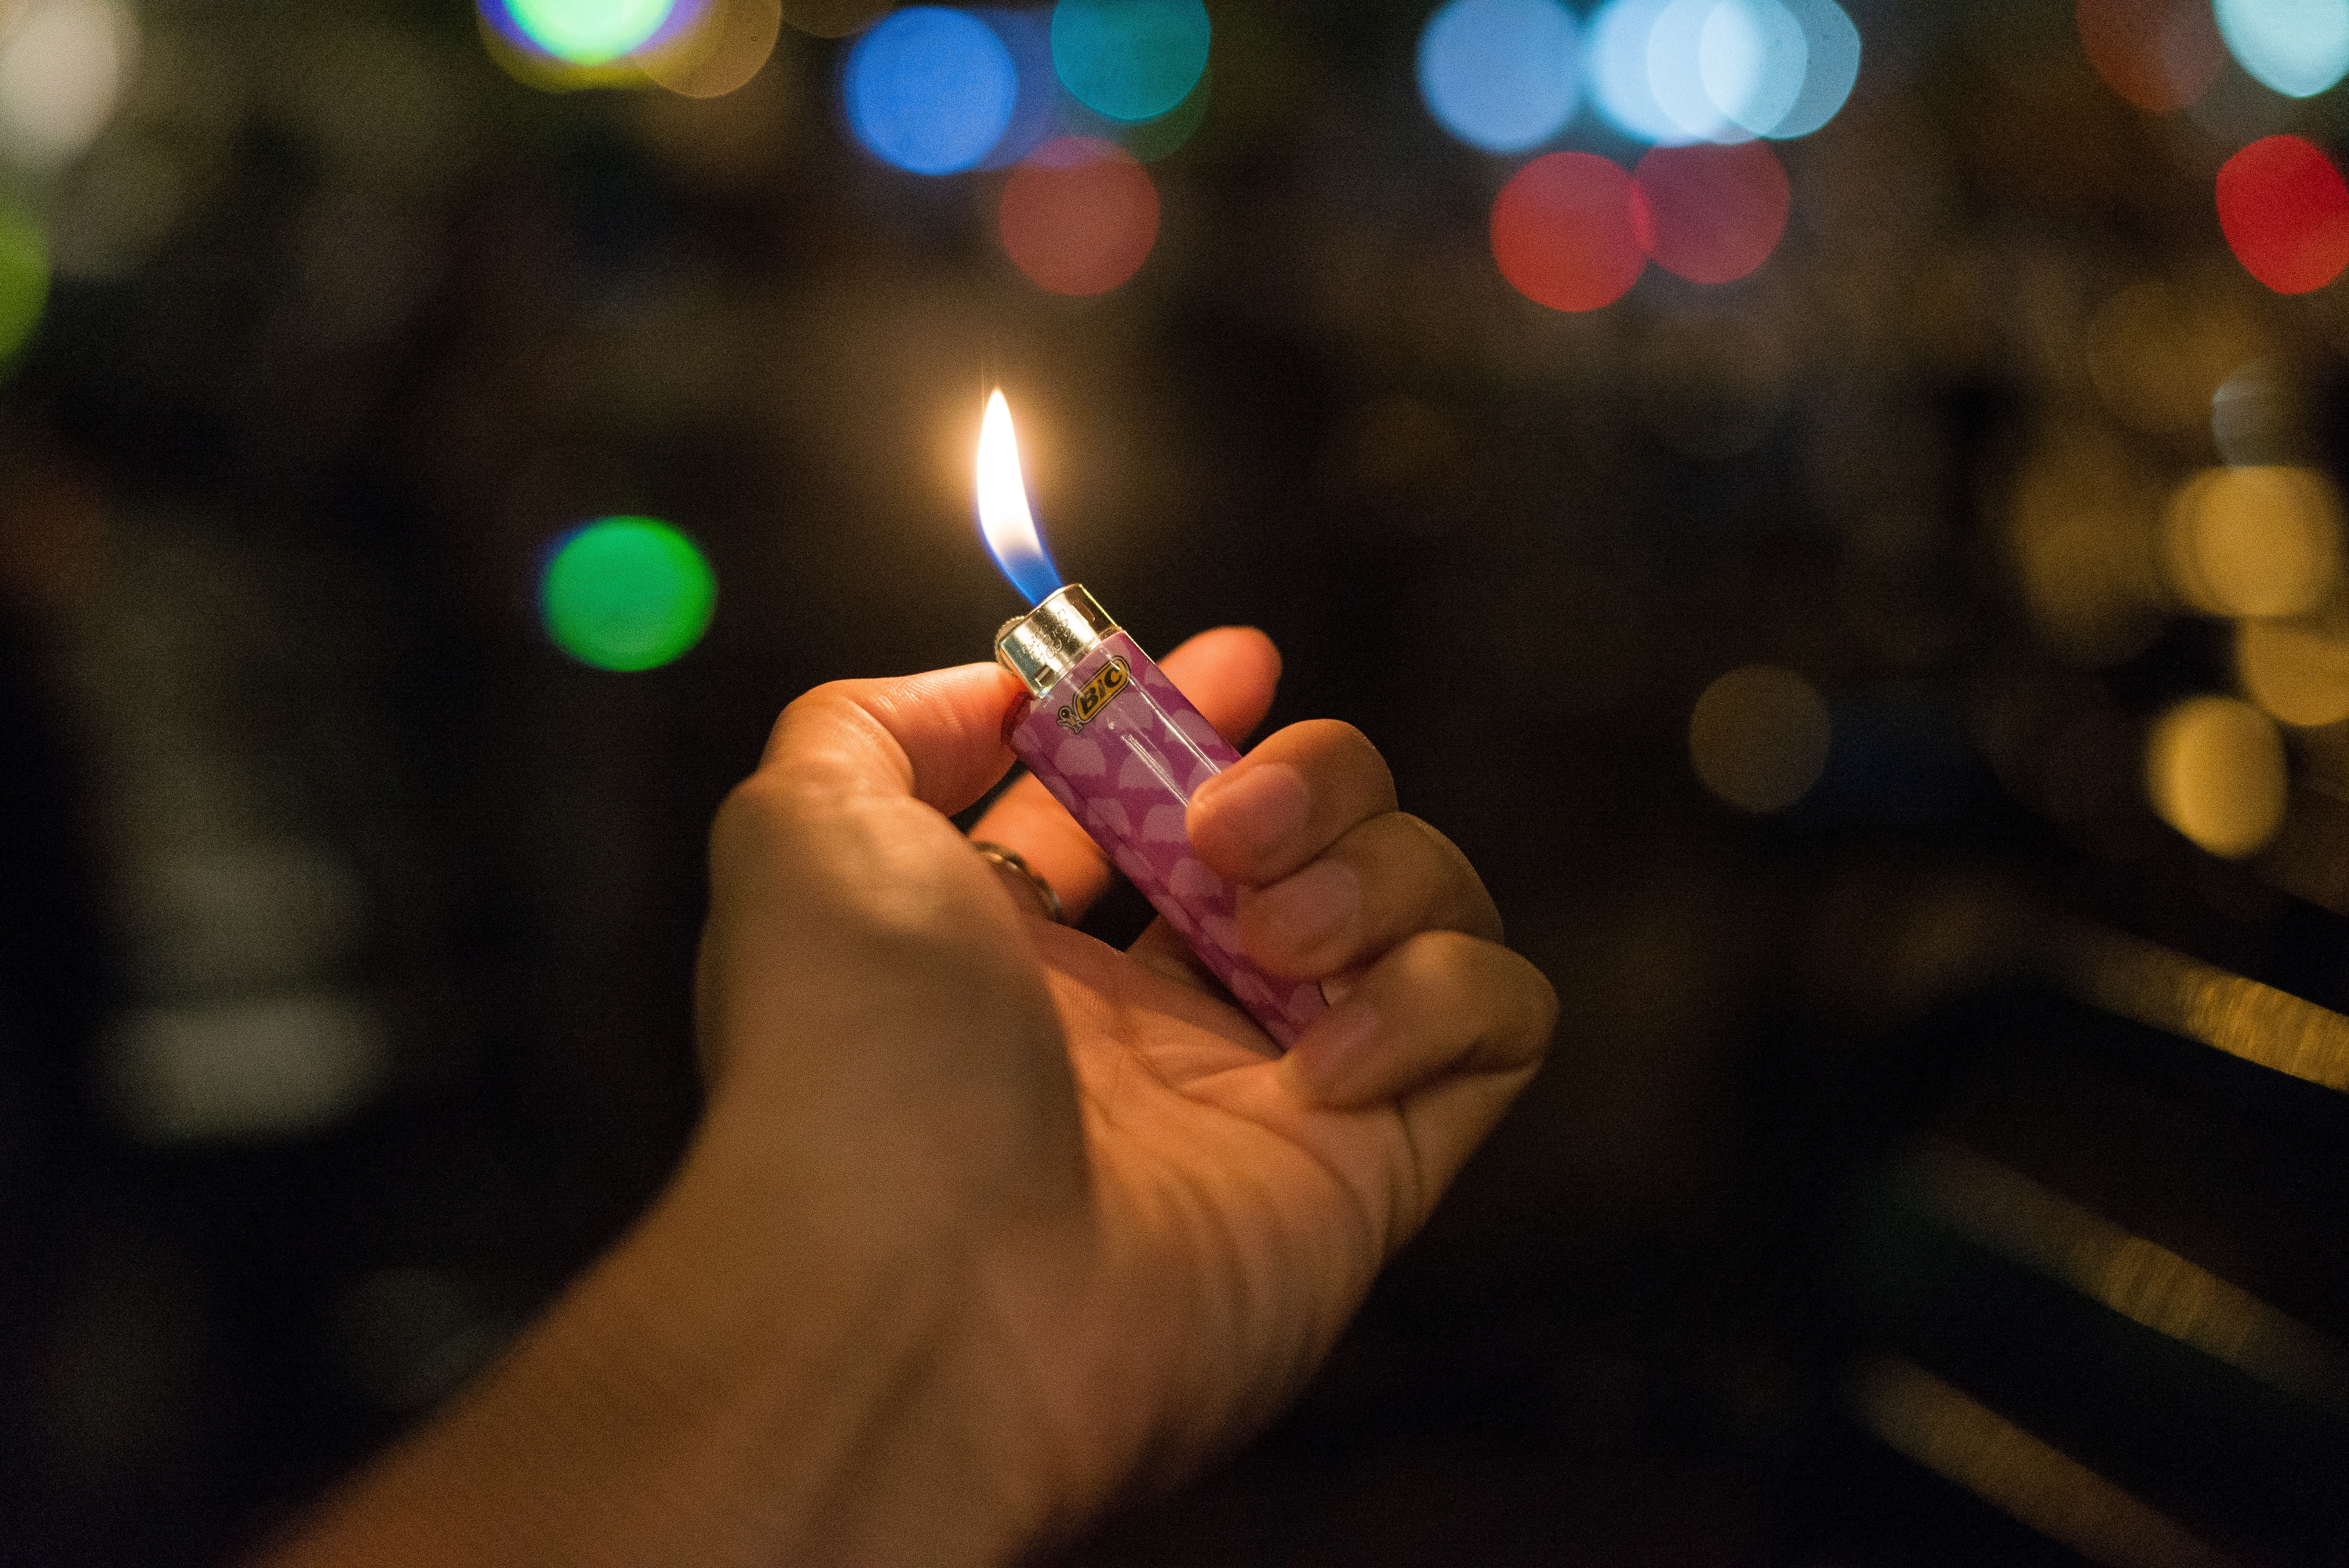
hand, light, finger, color, lighting, close up